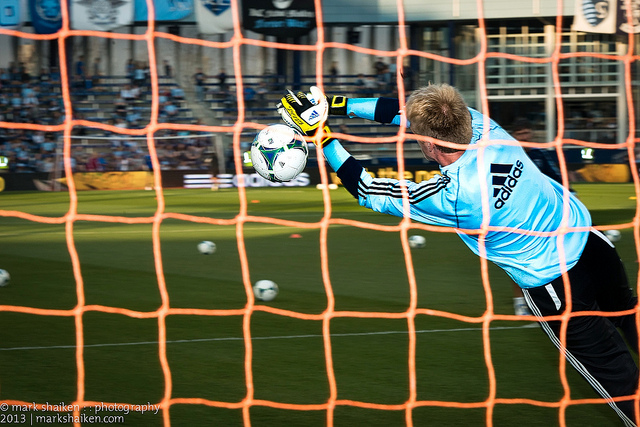
thủ môn nam vừa nhảy lên bắt hụt bóng